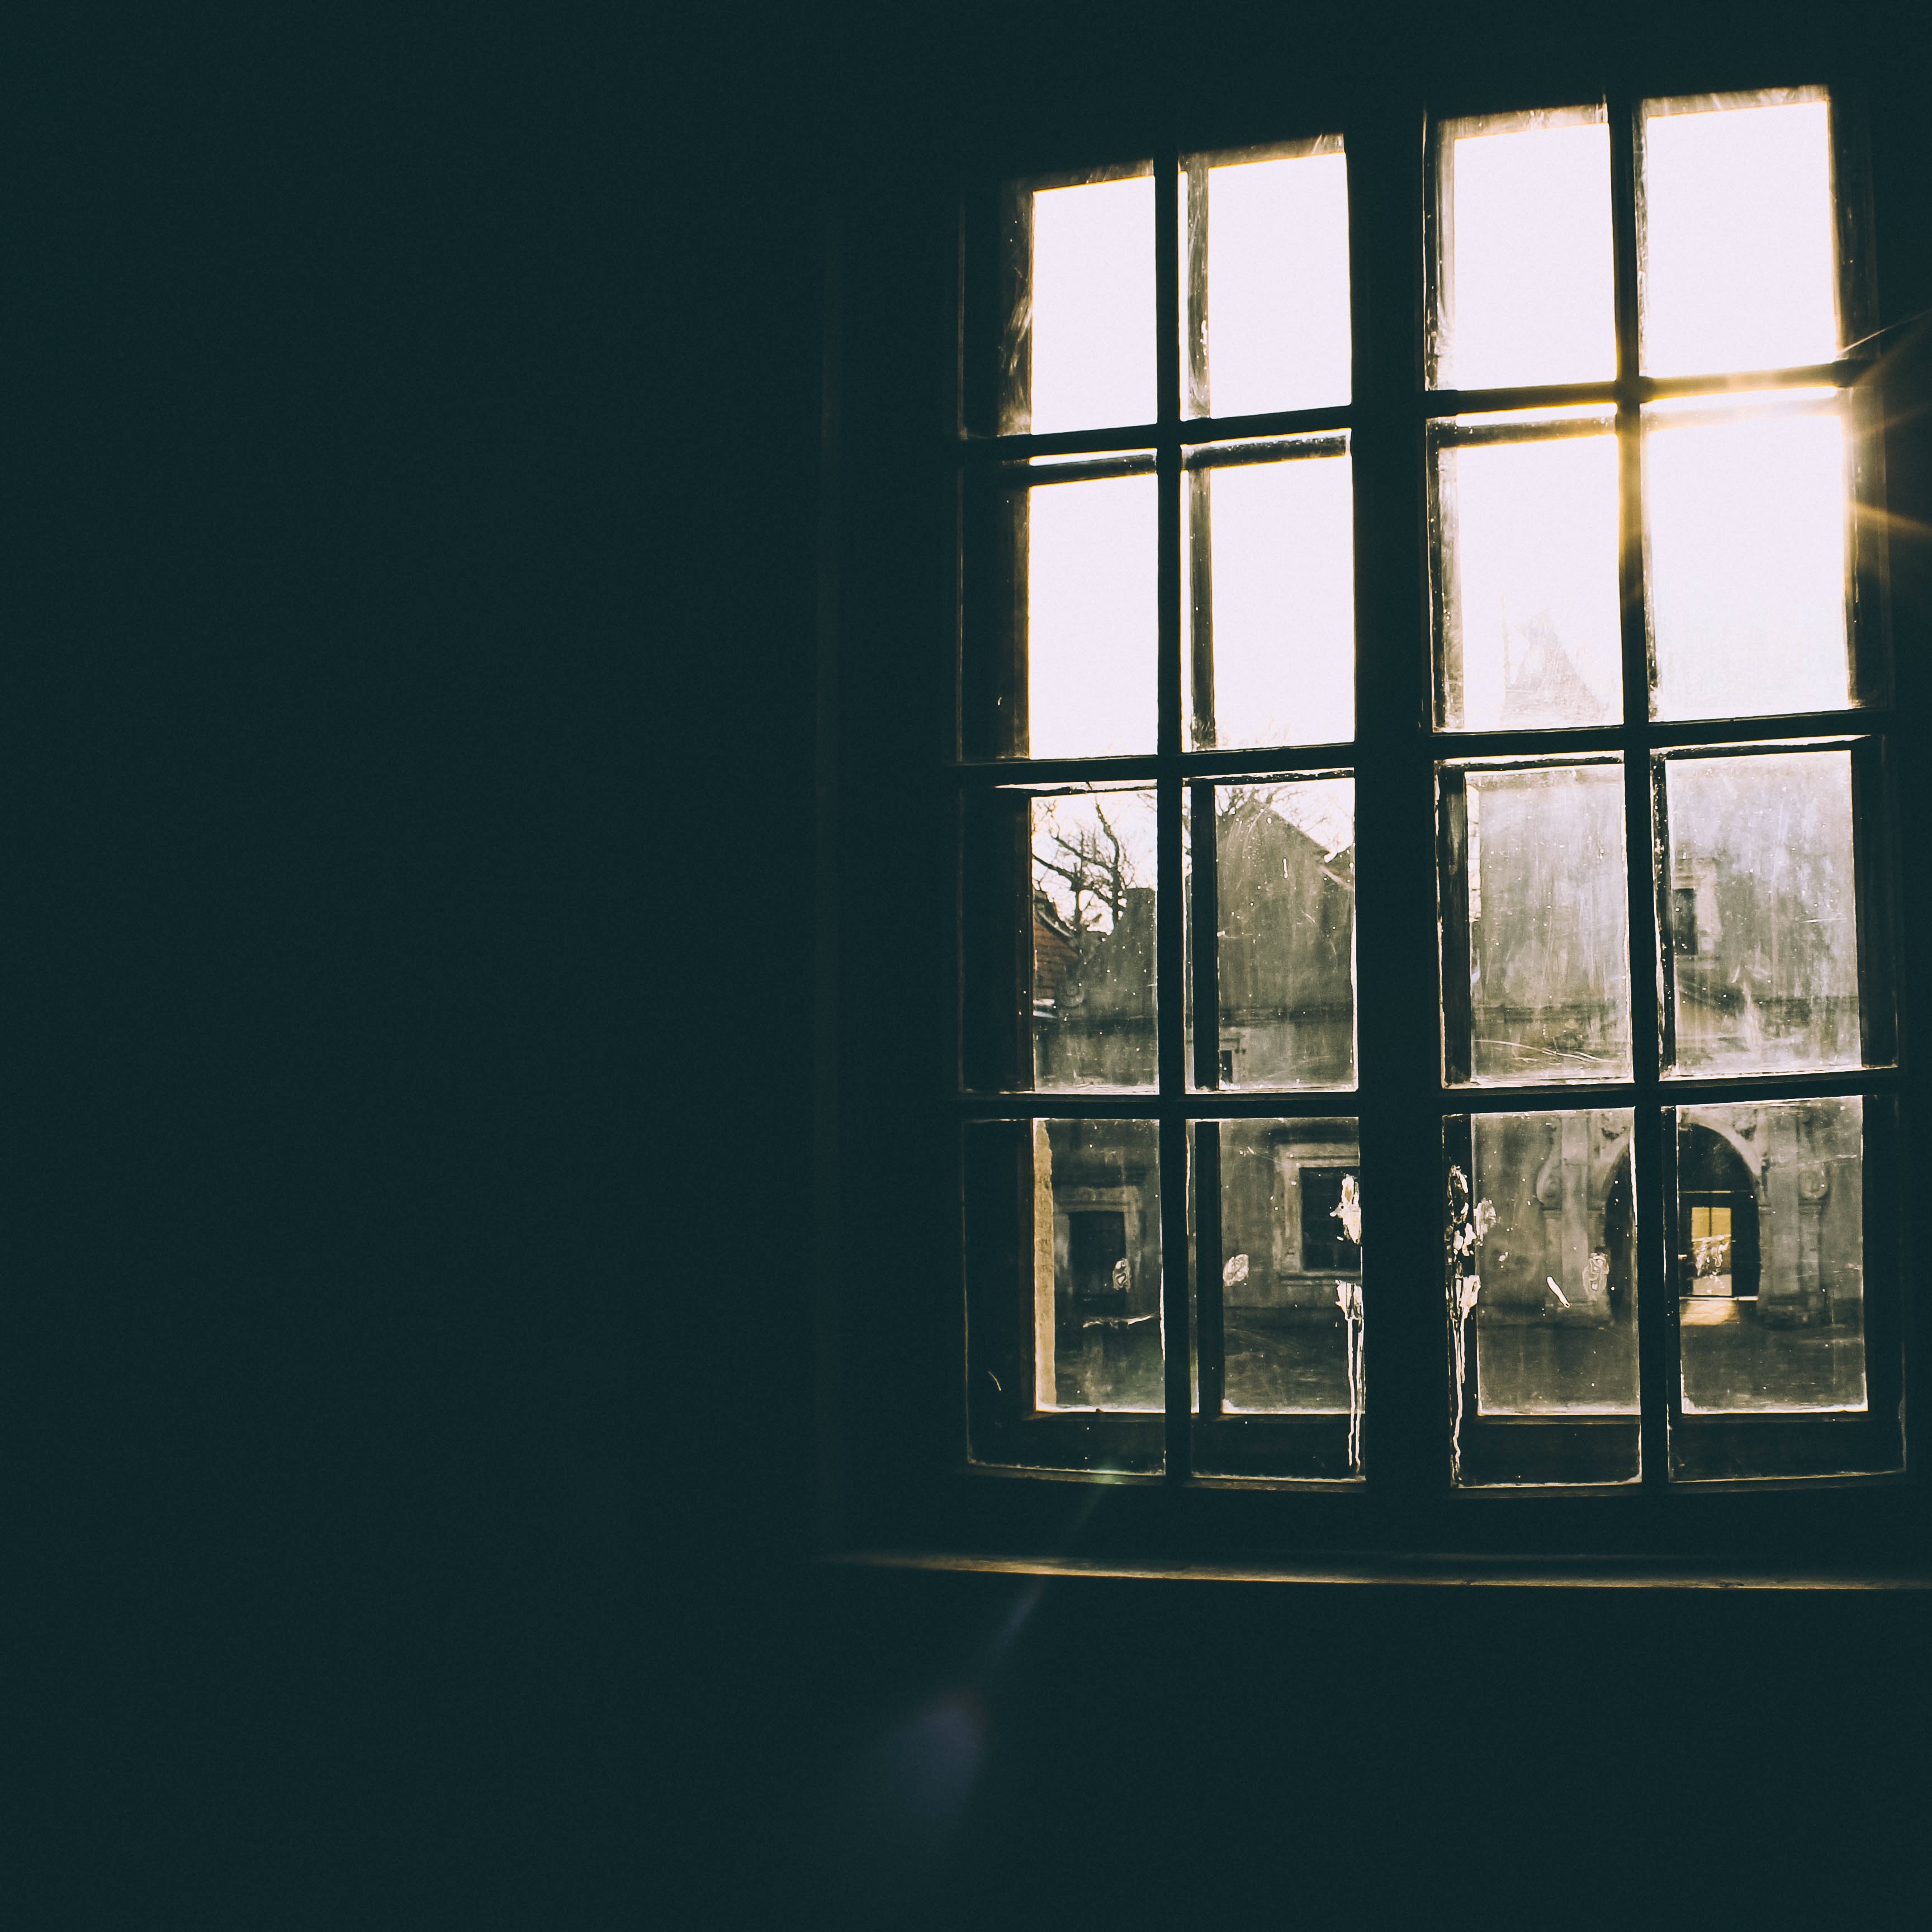
light, white, house, sunlight, morning, window, glass, wall, reflection, color, darkness, blue, lighting, interior design, window pane, symmetry, shape, window covering